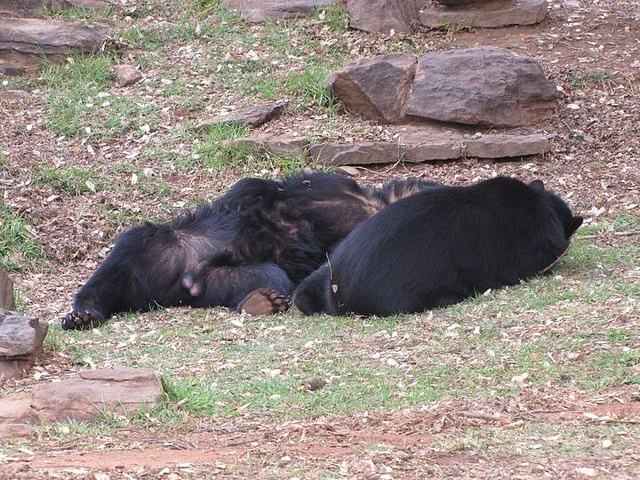
Two bears lying down in the grass you can see one bears testicles.
Two large black bears lying on the ground.
Two bears laying together out on the grass.
Two bears are rolling together on the ground.
Two young bears play with each other in the grass.